Miracle in the Rain

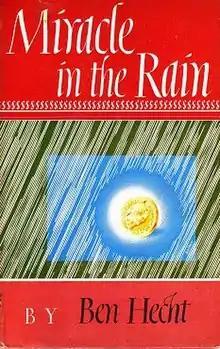
First edition cover

Miracle in the Rain is a United States home front during World War II-themed novella by screenwriter Ben Hecht, first published in the April 3, 1943 issue of "The Saturday Evening Post" weekly magazine. By October 1943, the story was reissued into a novella. 13 years later, the novella was adapted into multiple live television productions (in 1947, 1949, 1950, and 1953), which reduced the story to plot essentials. It was then adapted into a Warner Bros. feature film released in 1956, with Hecht writing the script adaptation.